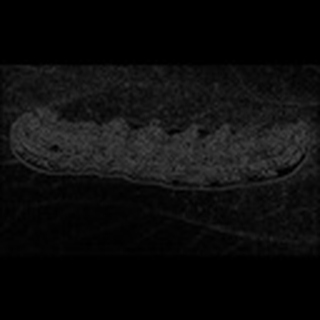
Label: cotton_army_worm